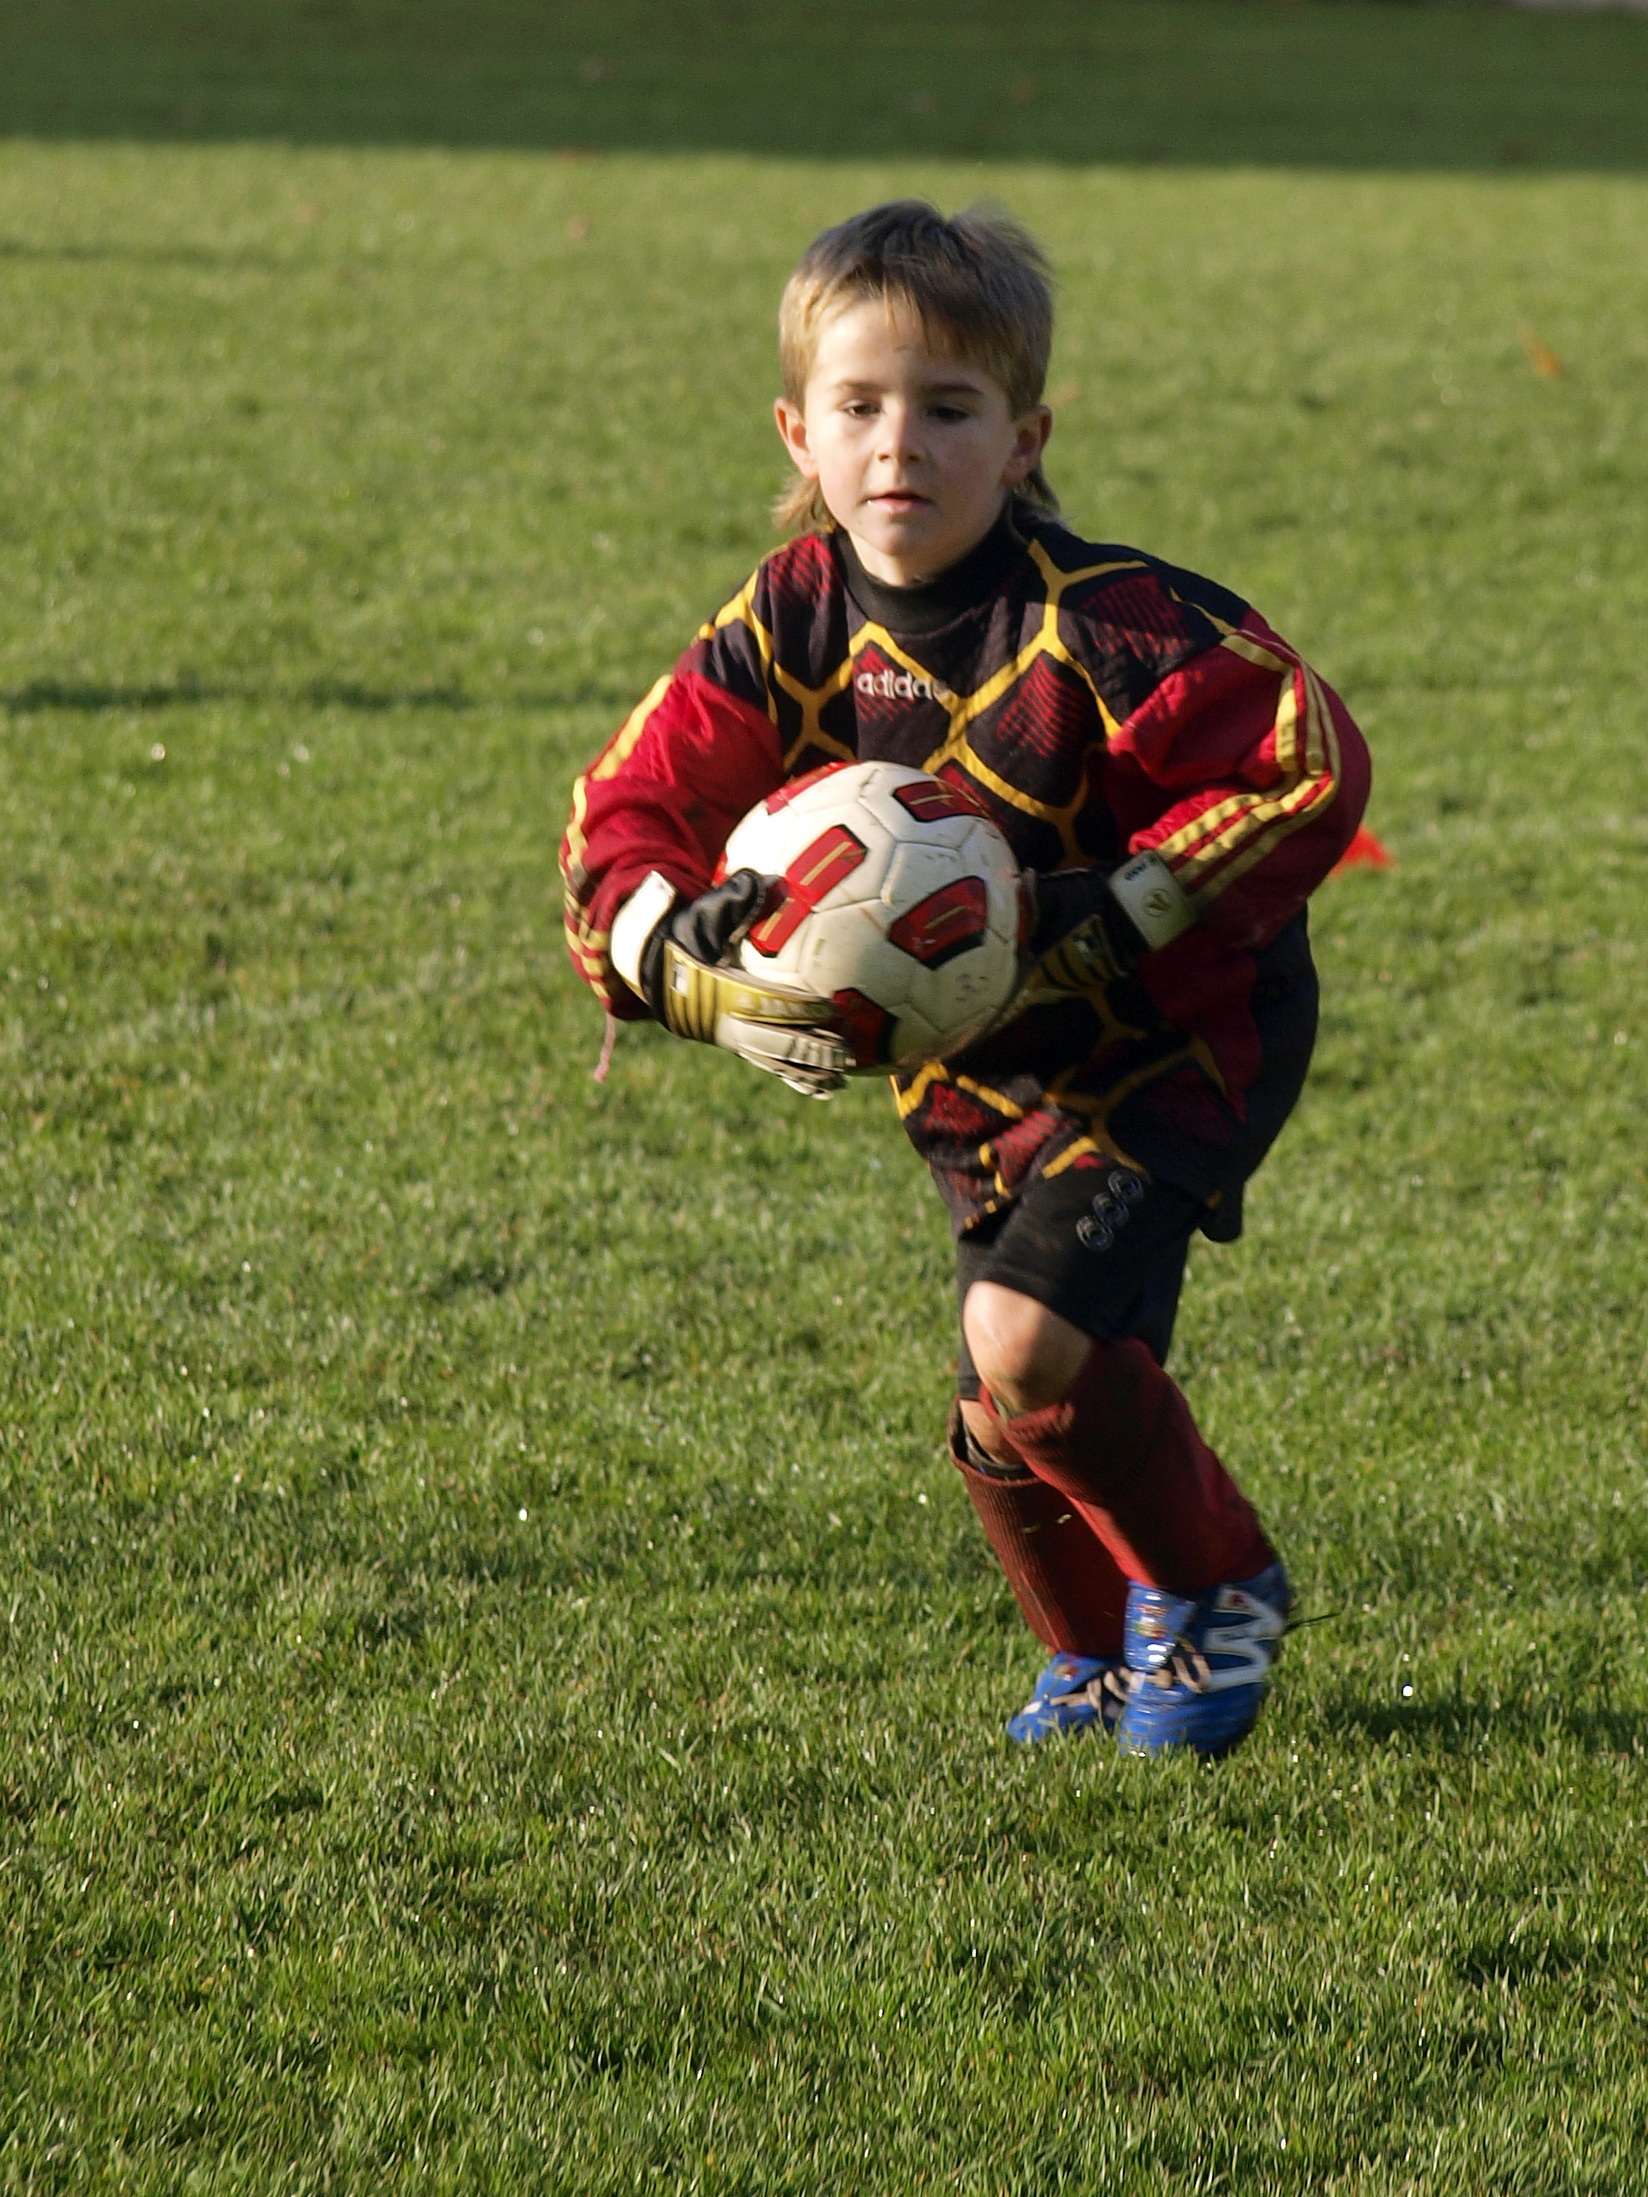
sport, play, boy, soccer, child, football, player, sports, ball, footballer, kick, keeper, tackle, football player, ball game, team sport, rugby football, rugby union